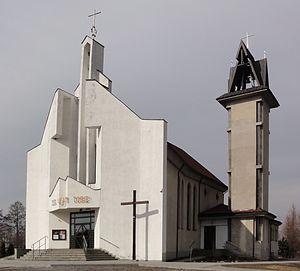
Bąków est une localité polonaise de la gmina de Strumień, située dans le powiat de Cieszyn en voïvodie de Silésie.